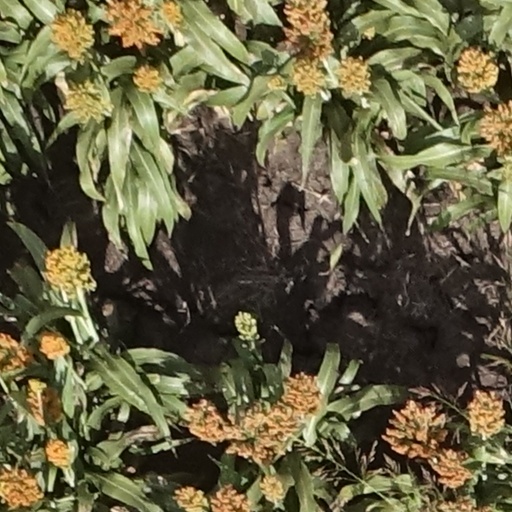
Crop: sorghum